John Shrader

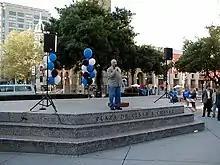
John Shrader

John W. Shrader (born c. 1957) is an American college professor and sports broadcaster, currently working in Nebraska. He is an Assistant Professor at the College of Journalism and Mass Communications at the University of Nebraska–Lincoln. He does LA Galaxy soccer play-by-play for Time Warner Cable SportsNet. He did play-by-play of the San Jose Earthquakes for Comcast SportsNet Bay Area and Comcast SportsNet California.